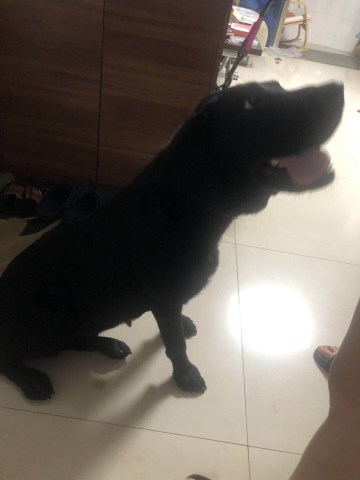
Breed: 3580-n000122-Labrador_retriever